Thompson Pass

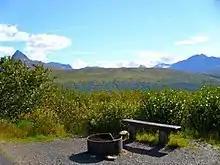
Blueberry Lake is situated on the side of a mountain in the Pass, inside a switchback of the highway.

Because Valdez is the southern terminus of the pipeline and Thompson Pass provides the only overland transportation link to Valdez, the state of Alaska maintains a road service station in the pass to keep it plowed and ice-free year-round. This facility includes "Thompson Pass Airport", a short landing strip used by state aircraft. The work of keeping the highway through the pass clear is extremely challenging due to weather conditions and was highlighted in the Discovery Channel television special "".